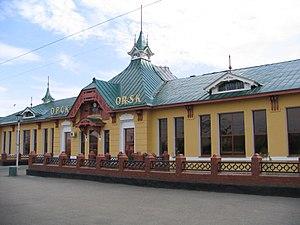
Orsk est une ville industrielle de l'oblast d'Orenbourg, en Russie. Orsk est la deuxième ville de l'oblast d'Orenbourg avec 231 104 habitants en 2016.